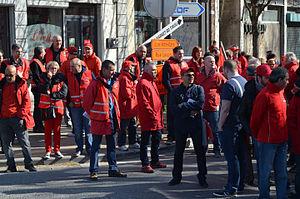
Piquet de grève à Charleroi lors de la grève générale de la fonction publique du 22 avril 2015.
Le piquet de grève est une forme de grève au cours de laquelle des grévistes se réunissent à l'intérieur et aux alentours du lieu de travail. Le but pour les travailleurs grévistes est de se rassembler et de bloquer autant que possible la production, ce qui implique généralement de dissuader, voire d’empêcher les travailleurs non-grévistes d'aller travailler. Les grévistes qualifient généralement le fait de franchir le piquet pour aller travailler de tentative de « briser la grève », en particulier dans le cas des grèves reconduites régulièrement par un vote majoritaire des salariés.